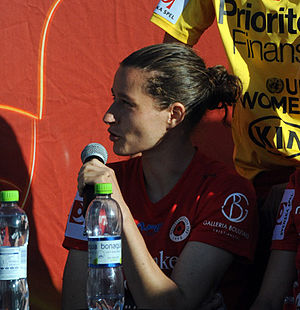
Johanna Rasmussen
Johanna Maria Baltensberger Rasmussen er en tidligere dansk professionel fodboldspiller, som senest spillede i den svenske Damallsvenskan for Linköpings FC for Danmarks kvindefodboldlandshold, indtil 2018. Hun spillede som venstre fløjspiller og angriber og har spillernummer 13, både når hun spillede i Damallsvenskan og for landsholdet. Hun har med sine 153 landskampe spillet næst-flest landskampe for Danmark.